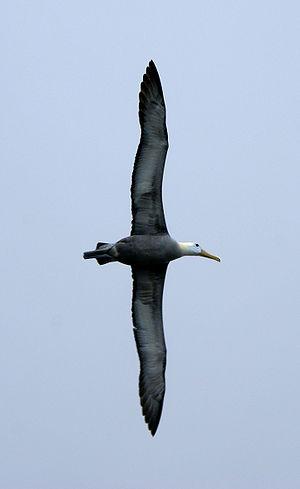
Le vol de gradient est une technique de vol utilisée pour gagner de l'énergie en traversant de manière répétitive la limite entre deux masses d'air ayant des vitesses distinctes. De telles zones de gradient significatif de la vitesse de vent se trouvent soit près du sol ou dans une zone protégée par un obstacle comme à l'arrière d'une colline. Par conséquent cette technique est utilisée principalement par les oiseaux ou des planeurs radio-commandés. Toutefois, des pilotes de planeur comme Ingo Renner ont pu l'utiliser. La vitesse maximale rapportée par des pilotes de planeur radio-commandés est de 500 milles/heure soit environ 800 km/h.